Nur Bekri

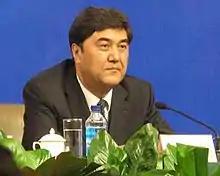
Nur in 2010

Nur Bekri (born 9 August 1961) is a Chinese former politician of Uyghur ethnicity, best known for his term as Chairman of the Xinjiang Uyghur Autonomous Region between 2008 and 2014. Between 2014 and 2018, he was vice-chairman of the National Development and Reform Commission and Director of the National Energy Administration, with rank equivalent of a minister. Bekri was one of the highest ranked ethnic minority officials in the Chinese government.